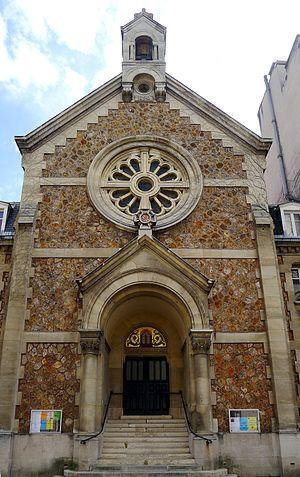
Rue Cortambert (n°19